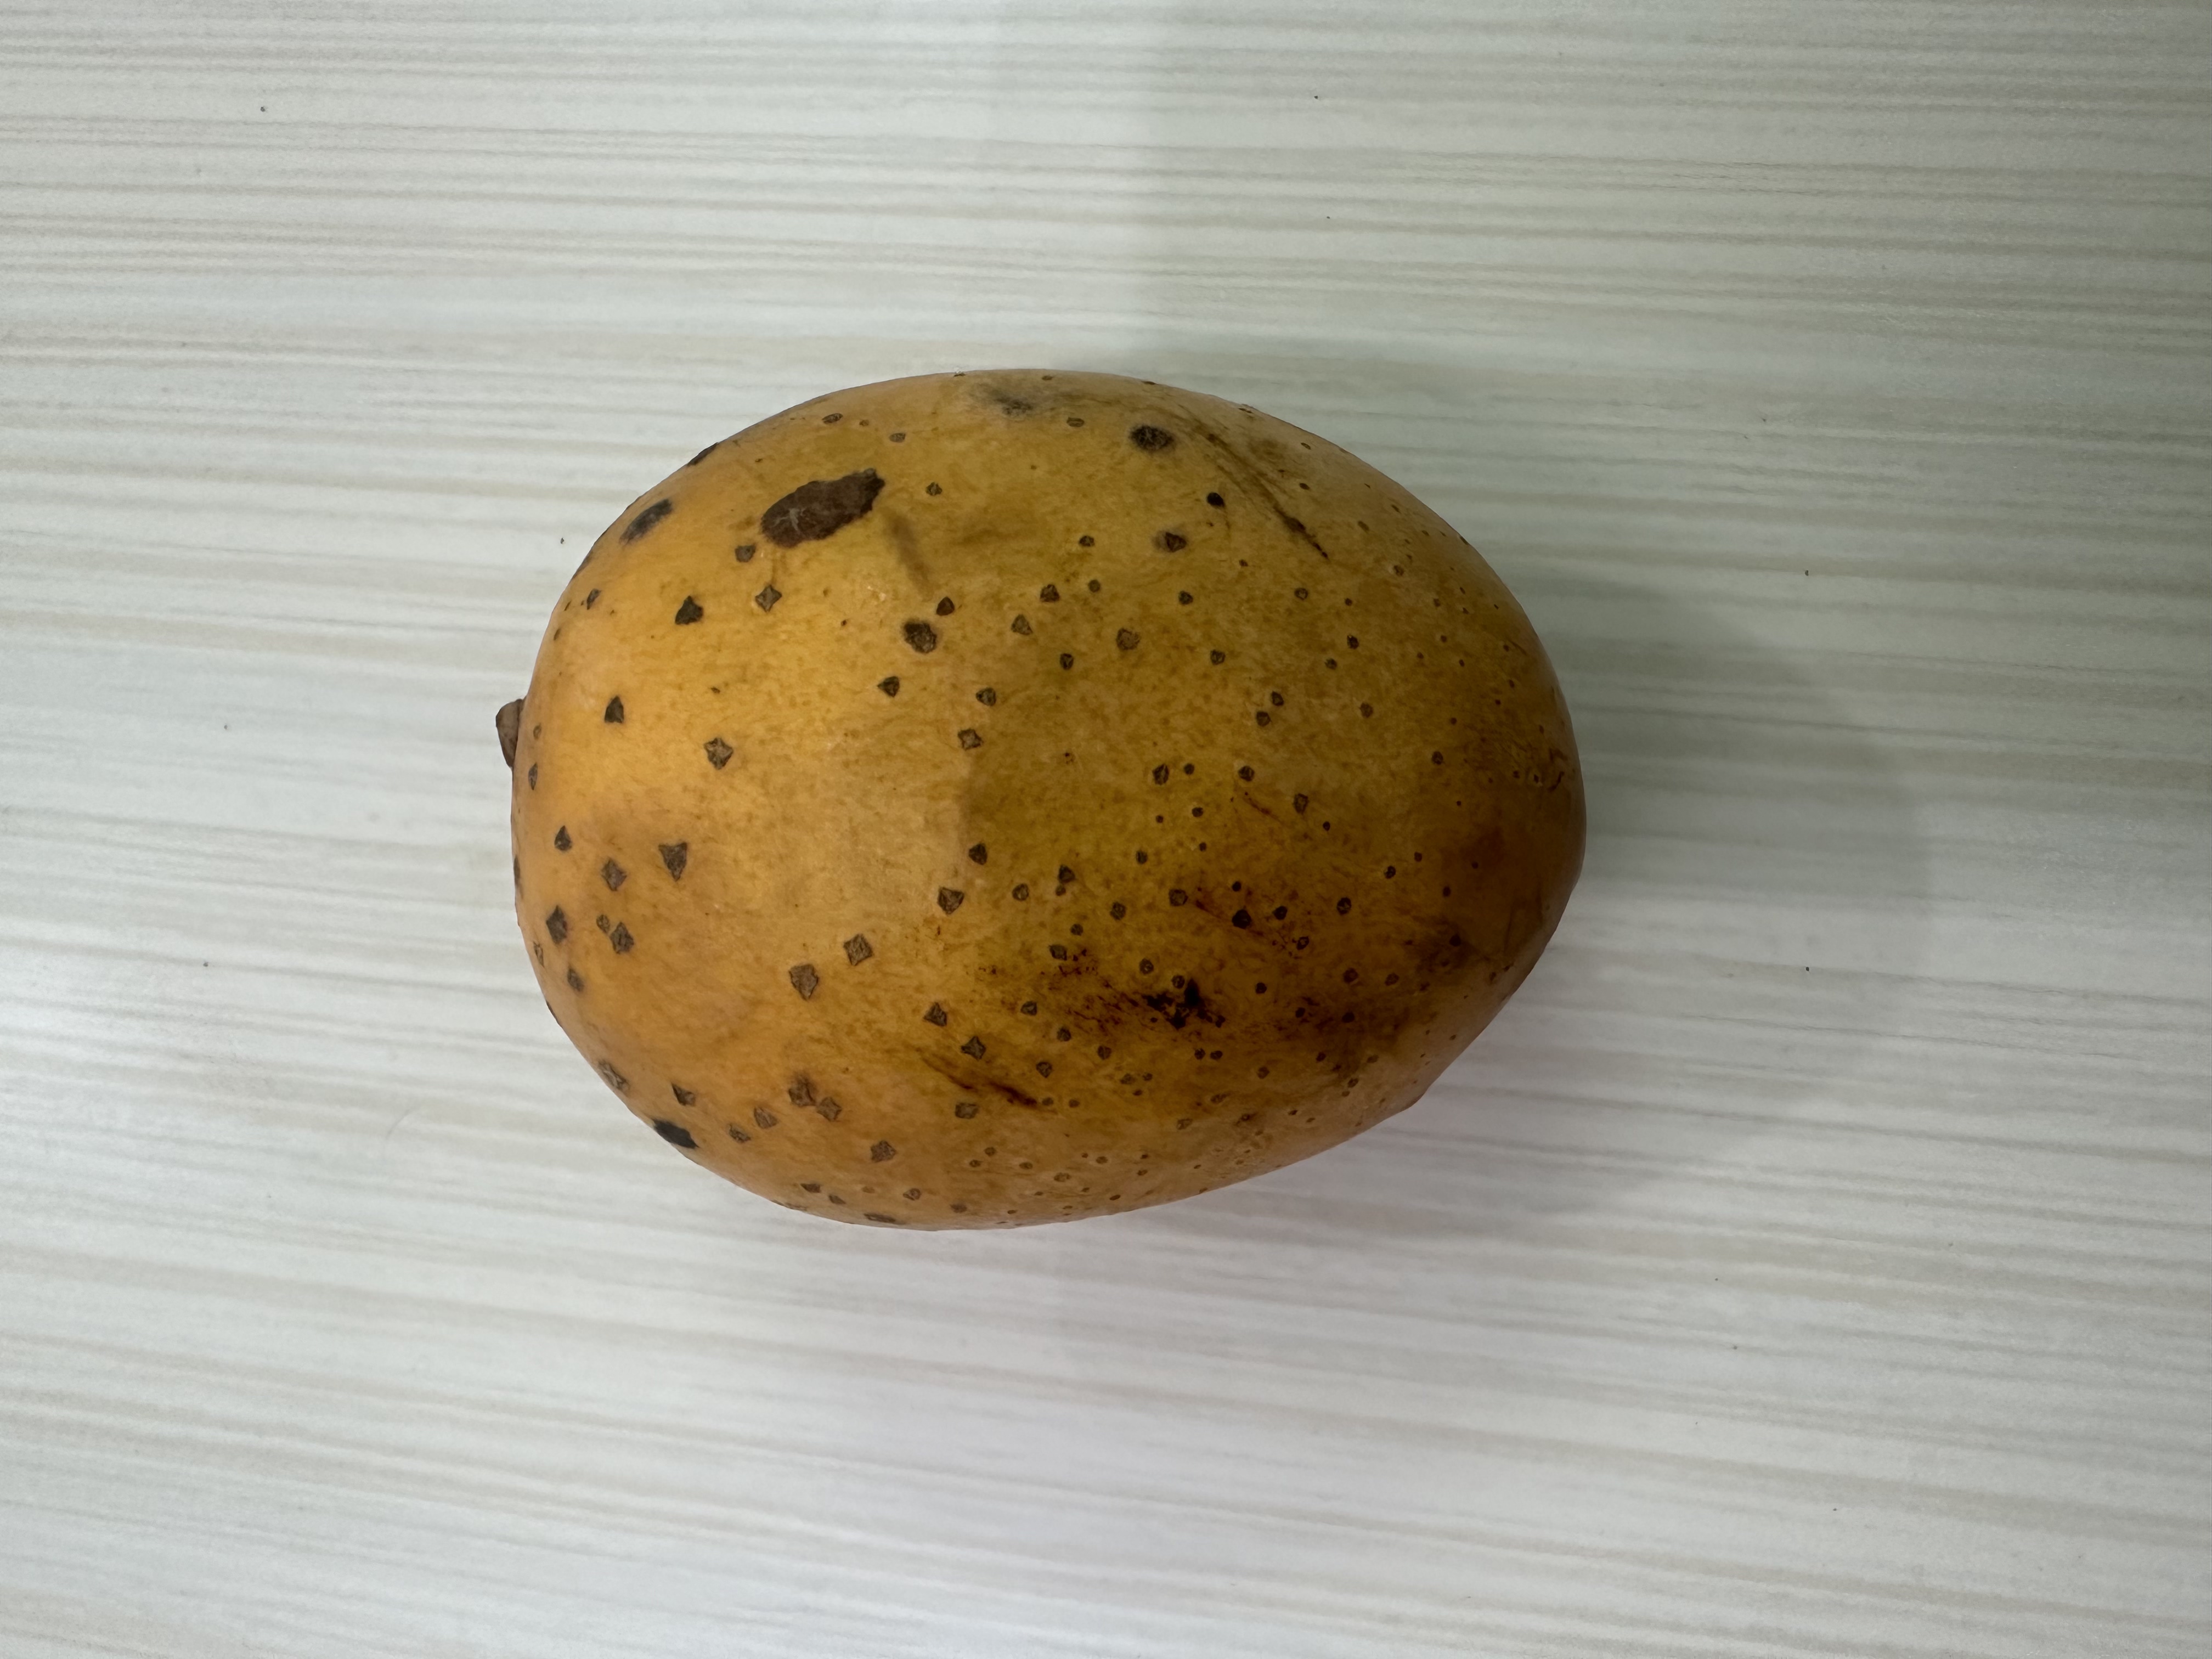
Mango variety: Langra